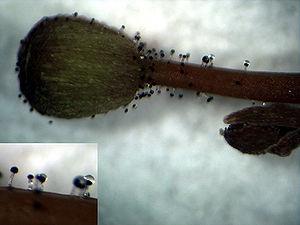
Les trichomes sont de fines excroissances ou appendices chez les plantes et chez certains eucaryotes unicellulaires. On peut citer comme exemple les poils, les poils glandulaires et notamment urticants ou encore des poils qui ont évolué en écailles protectrices. Leurs fonctions semblent souvent être principalement défensives mais ils peuvent aussi protéger certaines plantes d'un froid ou d'une chaleur excessive.